Bal-chatri

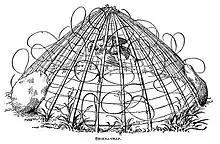
Bal-chatri made of split bamboo with a small bird as bait used for trapping shikras (India, 1897)

Bal-chatri are traps designed to catch birds of prey (raptors). The trap essentially consists of a cage baited inside with a conspicuously visible live rodent or small bird, with a series of monofilament nooses attached to the surface to snare the legs of a free-flying raptor that attempts to take the bait. The name is derived from the Hindi word used by trappers in India. Modified bal-chatri traps are also used for catching shrikes.